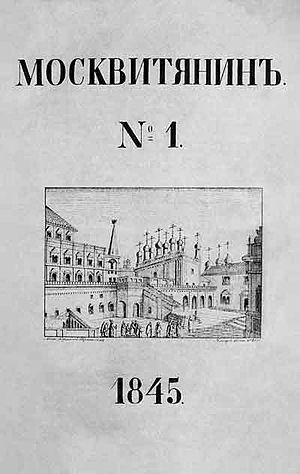
Le Moscovite est une revue scientifique et littéraire qui parut en Russie de 1842 à 1856, éditée par l'historien Mikhaïl Pogodine, et qui avait une orientation slavophile.